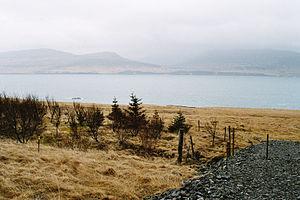
Hvalfjarðarsveit est une municipalité située sur la côte ouest de l'Islande.